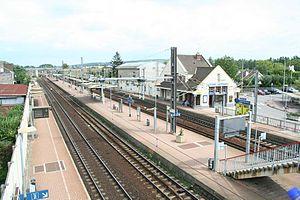
Le projet de liaison rapide Normandie - Val de Seine a pour objectifs l'amélioration de la ligne Paris - Le Havre, puis à terme la création d'une liaison directe entre la Normandie et l'aéroport Charles-de-Gaulle. Elle emprunterait le RER E prolongé à l'ouest, puis les voies affectées au CDG Express. Ce projet fait suite à l'abandon du projet de LGV Normandie en 2001. Depuis l'annonce du président de la République française, Nicolas Sarkozy, en juin 2009, le projet de la ligne nouvelle Paris-Normandie fut réactivé et intégré dans le projet du Grenelle Environnement mais le projet de la liaison Normandie - Val de Seine reste toujours d'actualité avec quelques modifications de projet.
Le prolongement de la ligne E du RER d'Île-de-France à l'ouest de Paris est un projet de la politique d’amélioration des conditions de transport des Franciliens, conduite par Île-de-France Mobilités, autorité organisatrice des transports franciliens. Il consiste à prolonger cette ligne, depuis la gare d'Haussmann - Saint-Lazare jusqu'à la gare de Mantes-la-Jolie en passant par le quartier d’affaires de La Défense et Nanterre. La planification prévoit la mise en service du prolongement du RER E jusqu'à Nanterre-La Folie en 2022, et jusqu'à Mantes-la-Jolie en 2024.